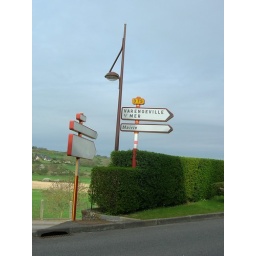
The sign right outside my house in Pourville (my 3rd).... it points to Varengeville, my 4th house